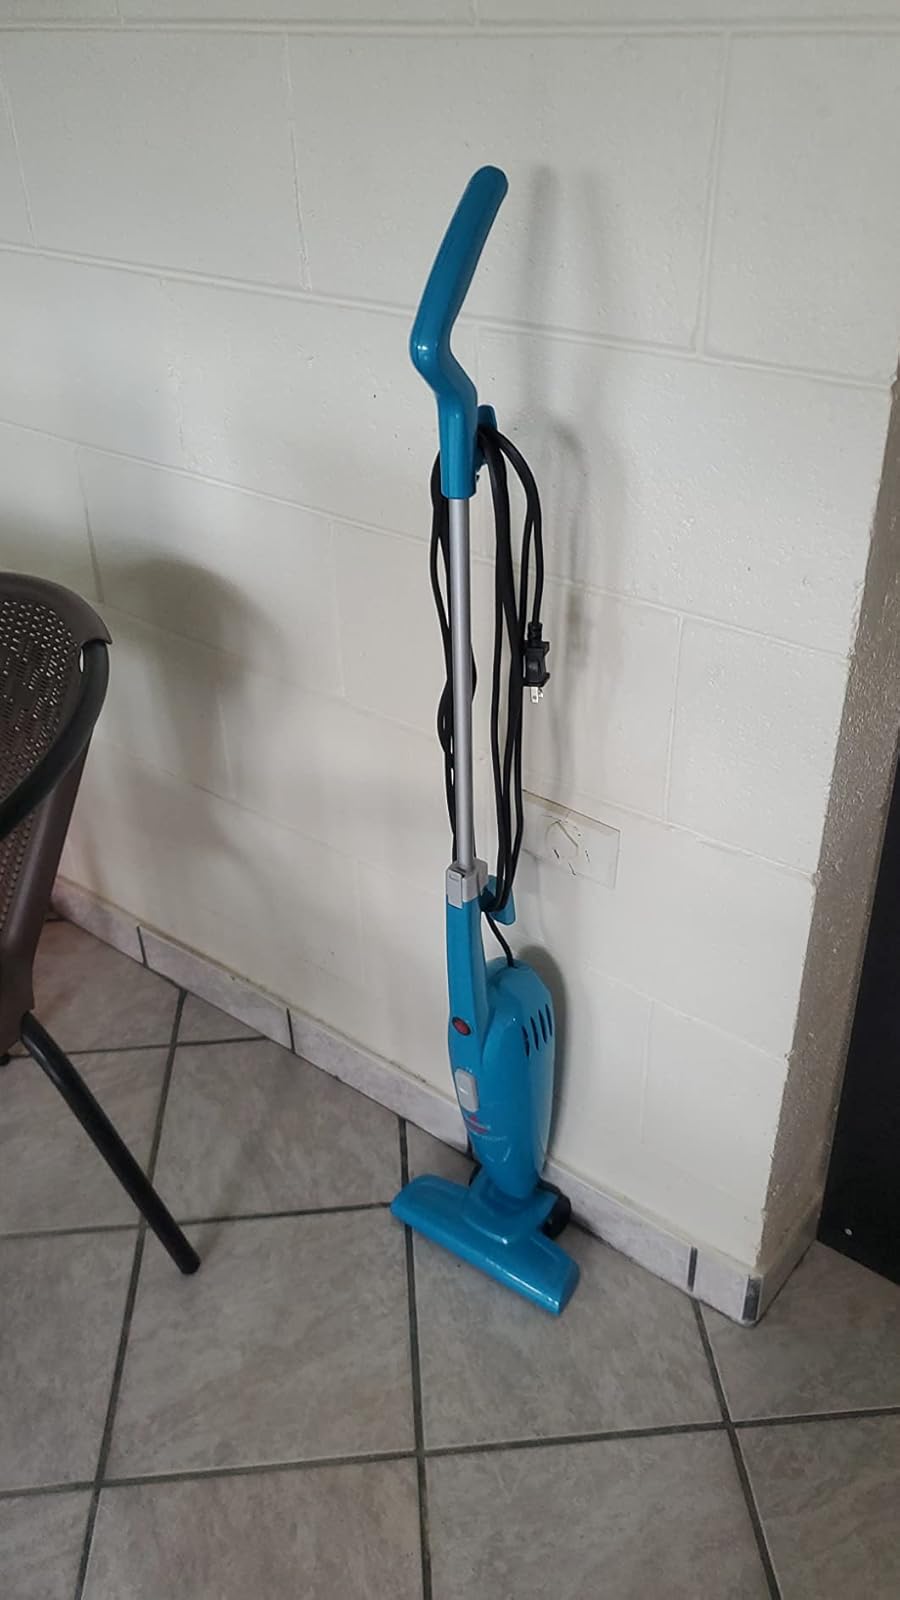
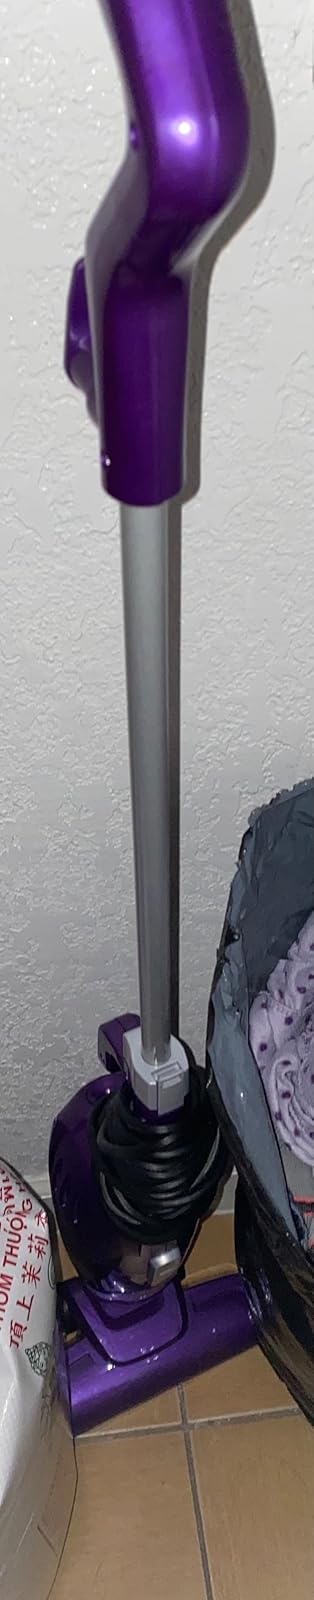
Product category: items_vacuum
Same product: no